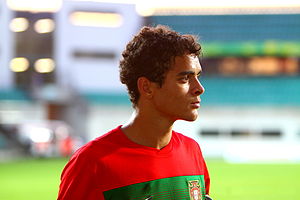
Tiago Ilori
Tiago Ilori for Portugals U/19-fodboldlandshold i 2012
Tiago Abiola Delfim Almeida Ilori er en engelsk-portugisisk fodboldspiller, der spiller for den engelske klub Reading F.C. som forsvarsspiller. Han startede sin professionelle karriere i Sporting Clube de Portugal, der i sommeren 2013 solgte ham til Liverpool for 7 mio. GBP.